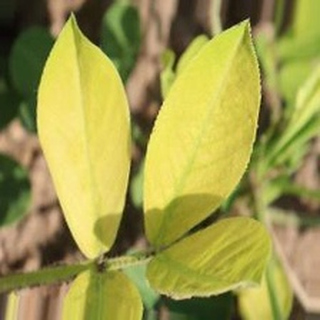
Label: groundnut_nutrition_deficiency